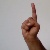
The image shows a hand gesture representing the letter 'D' in Indian Sign Language.